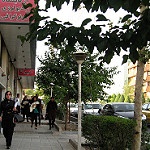
Label: street